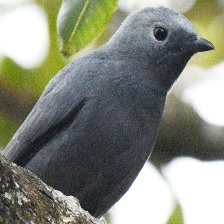
Species: GREY CUCKOOSHRIKE
Scientific name: CORACINA CAESIA